Lex Frieden

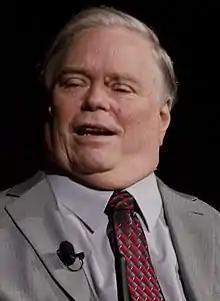
Frieden in 2014

Lex Frieden (born March 5, 1949) is an American educator, researcher, disability policy expert and disability rights activist. Frieden has been called "a chief architect of the Americans with Disabilities Act." He is also regarded as a founder and leader of the independent living movement by people with disabilities in the U.S.